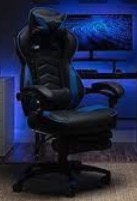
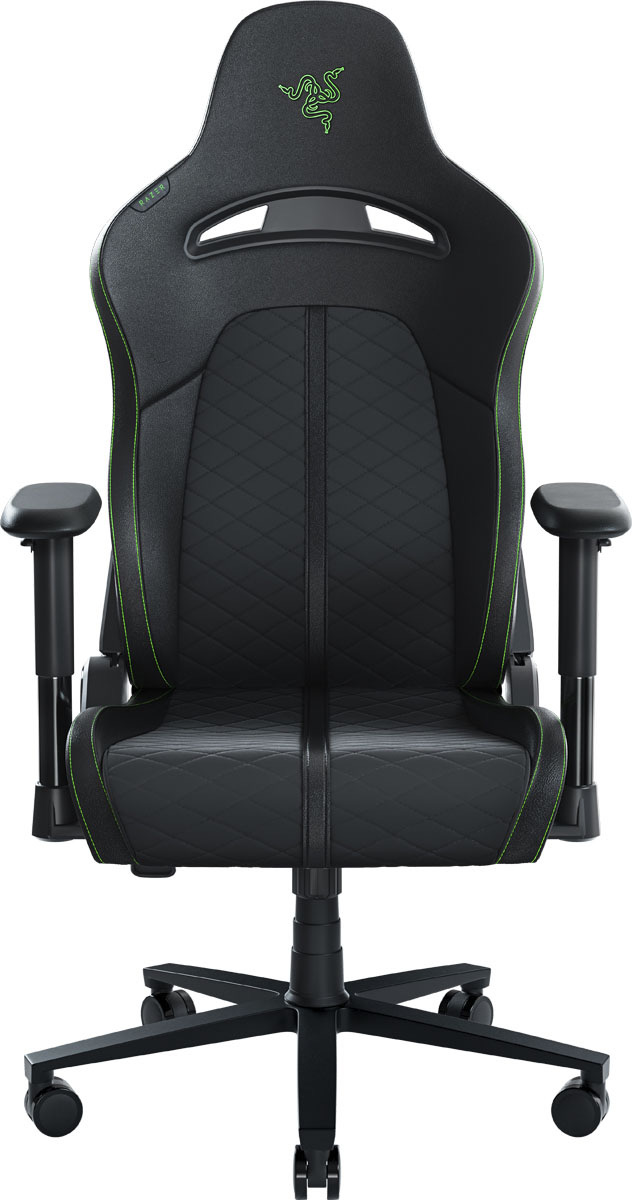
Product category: items_chair
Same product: no